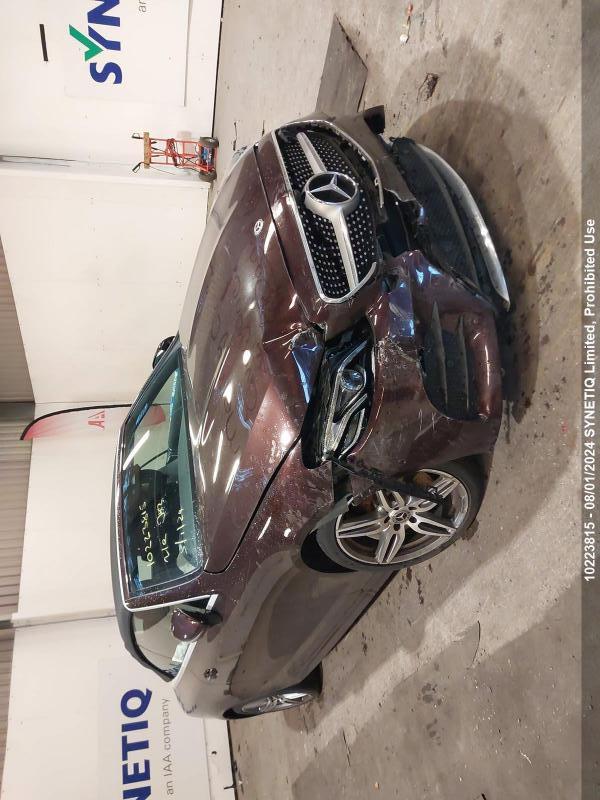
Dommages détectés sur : pare-choc avant, feu avant gauche, capot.
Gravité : majeur